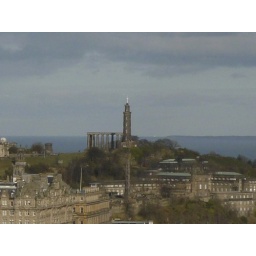
The Scottish national monument on another hill in the city.